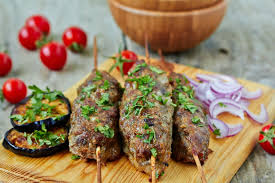
Yemek: kebap